Fremantle

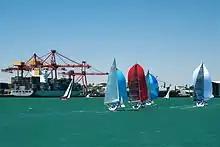
Yachts compete in the annual Fremantle Harbour Classic, held within the confines of the Inner Harbour

The Fremantle Markets opened in 1897, forming a precinct providing handicrafts, specialty foods, dining halls and fish and vegetable markets. The area also hosts buskers and other street performers. The then premier, Sir John Forrest, laid the foundation stone for the markets on Saturday 6 November 1897. Over 150 stalls are housed in the Victorian-era building, which was listed by the National Trust of Australia and the state's Heritage Council in 1980. The Fremantle Markets are adjacent to several other historic buildings, including the Sail and Anchor Hotel (which contains a microbrewery), the Norfolk Hotel, the Warders Cottages, the Fremantle Technical School, Fremantle Synagogue and Scots Presbyterian Church.